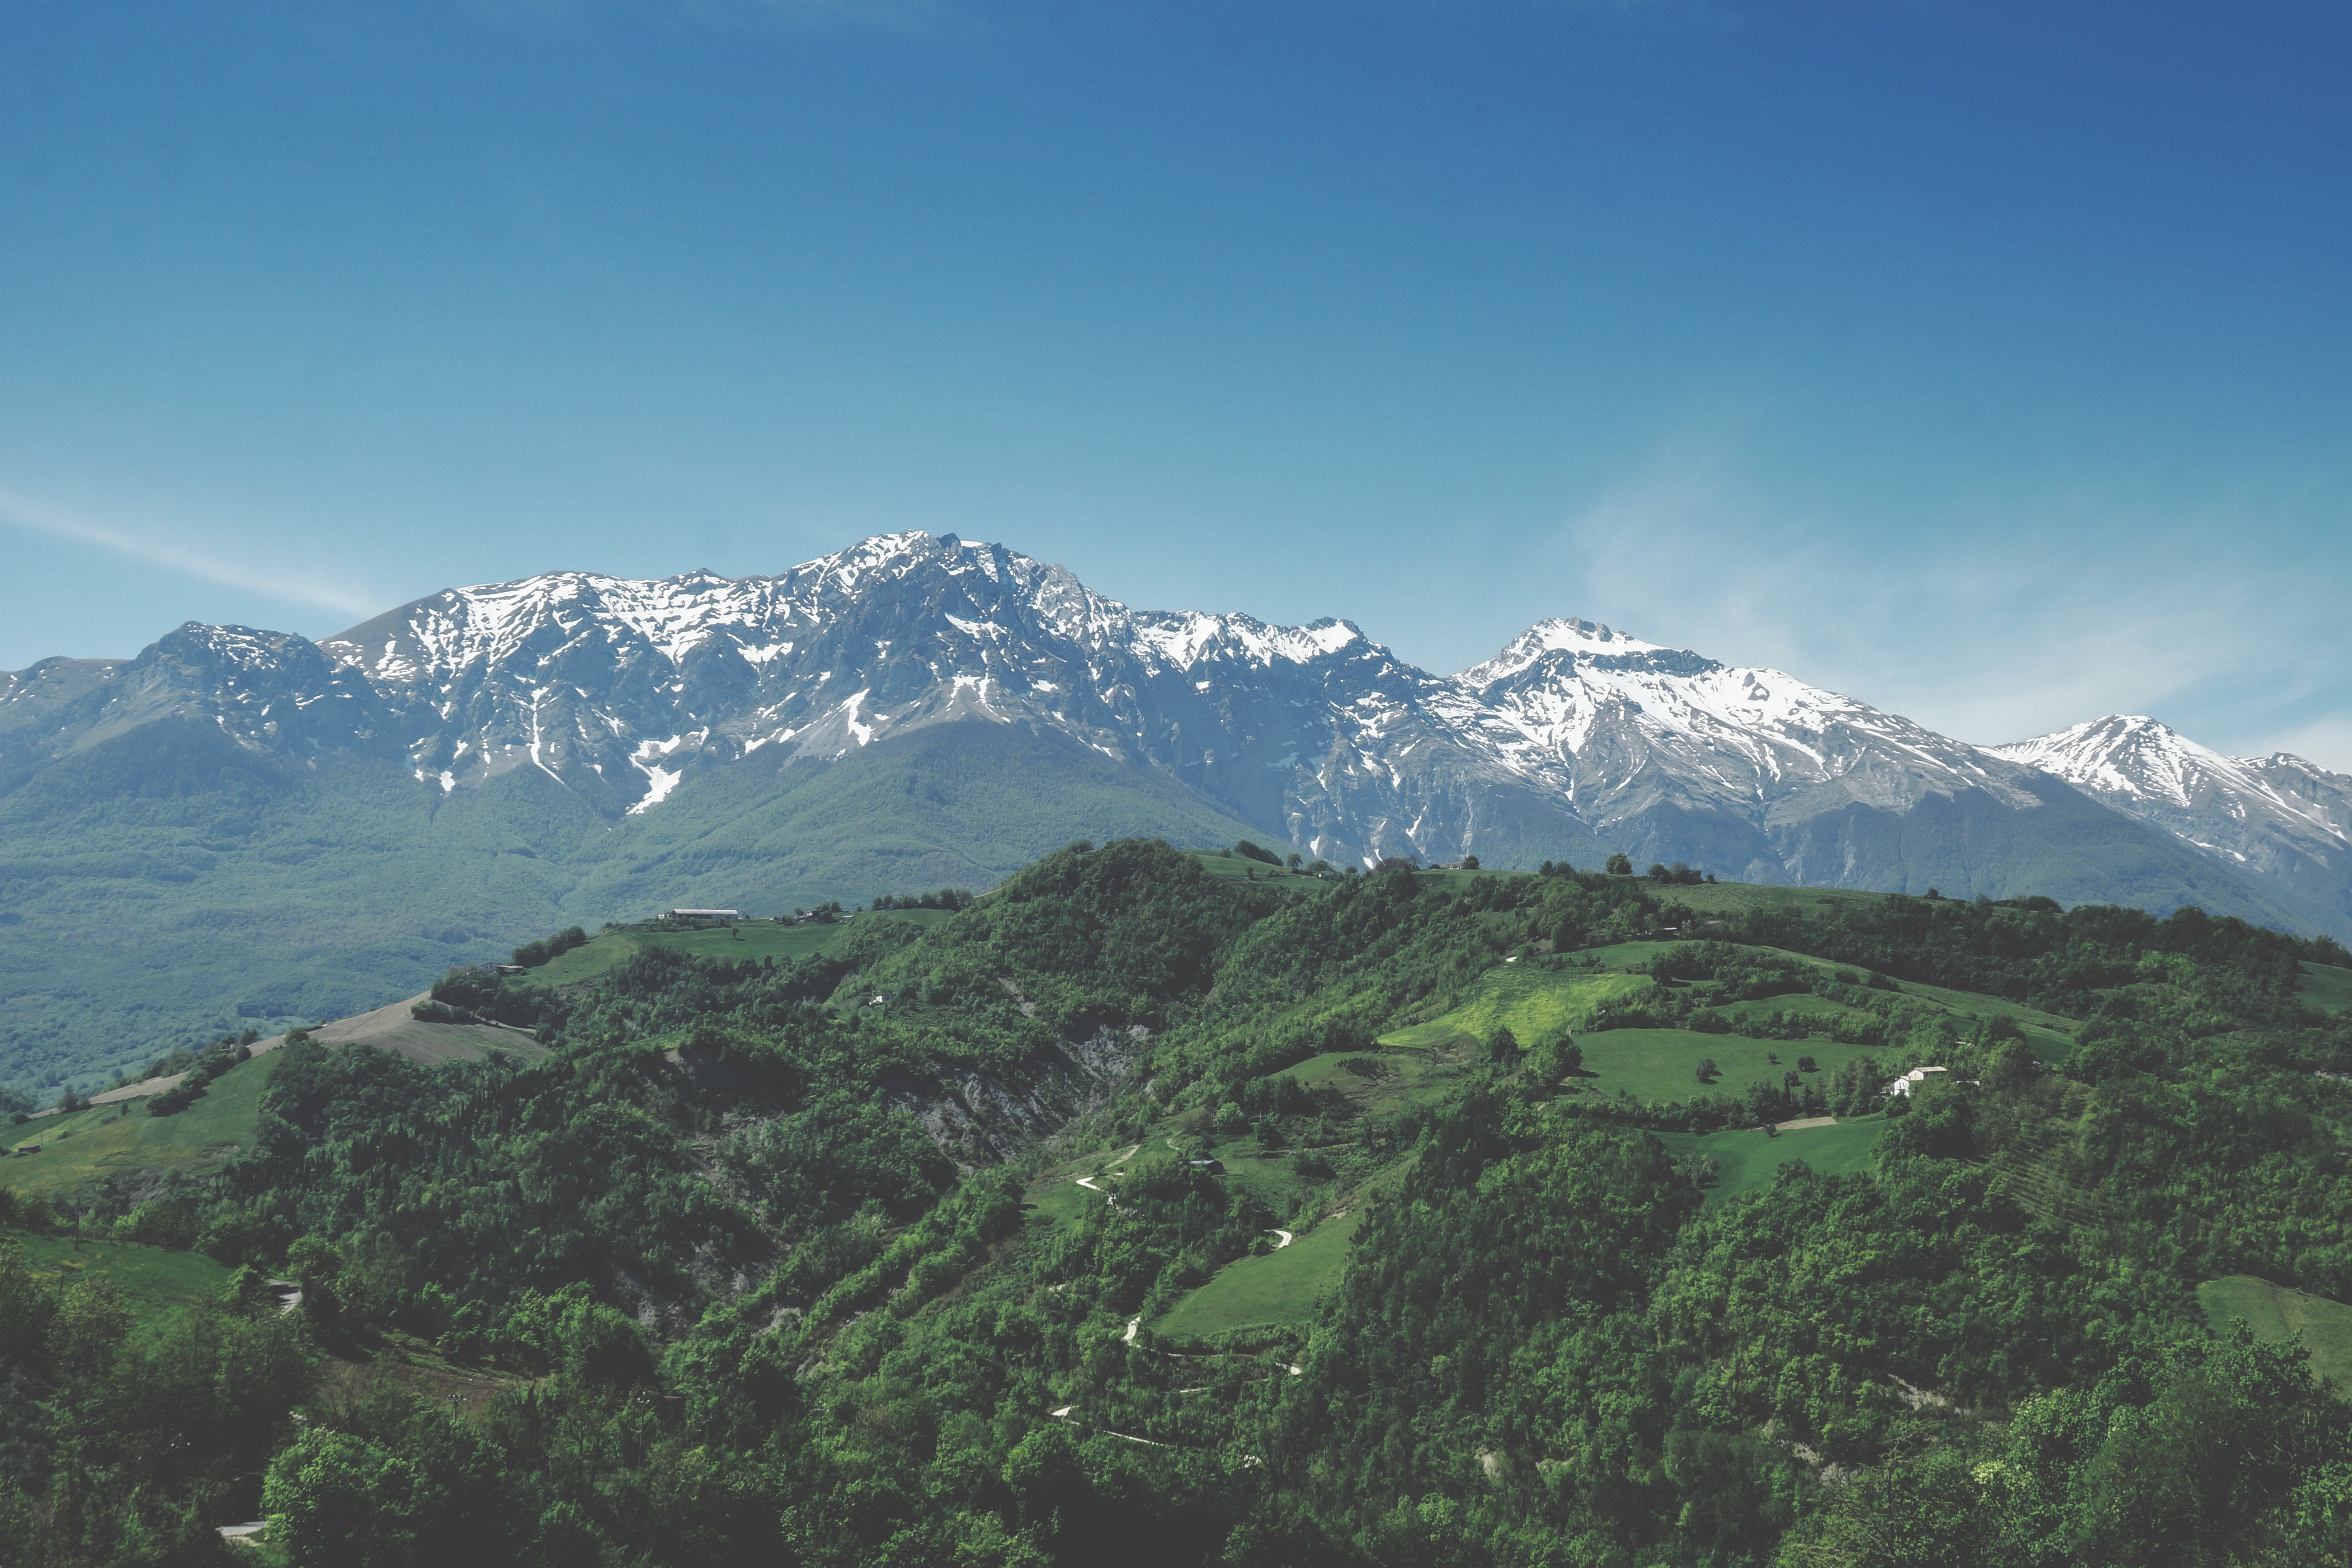
forest, mountain, snow, hill, peak, mountain range, ridge, summit, alps, plateau, fell, landform, mountain pass, geographical feature, mountainous landforms